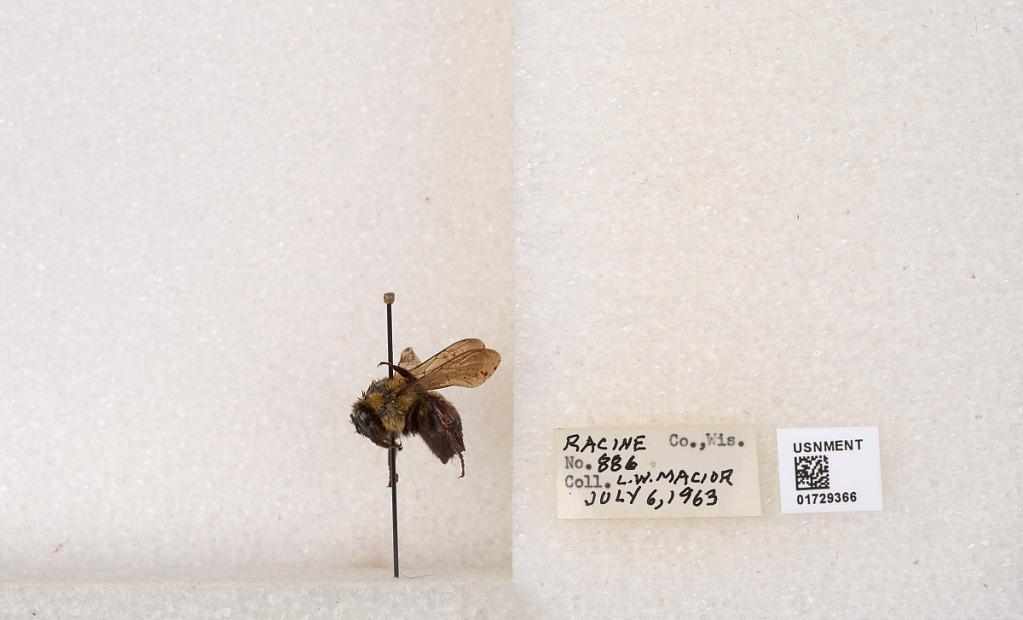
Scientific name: Bombus (Separatobombus) griseocollis (De Geer)
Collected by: L. Macior
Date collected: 1963-7-6
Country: United States
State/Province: Wisconsin
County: Racine
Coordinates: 42.7299, -87.8123